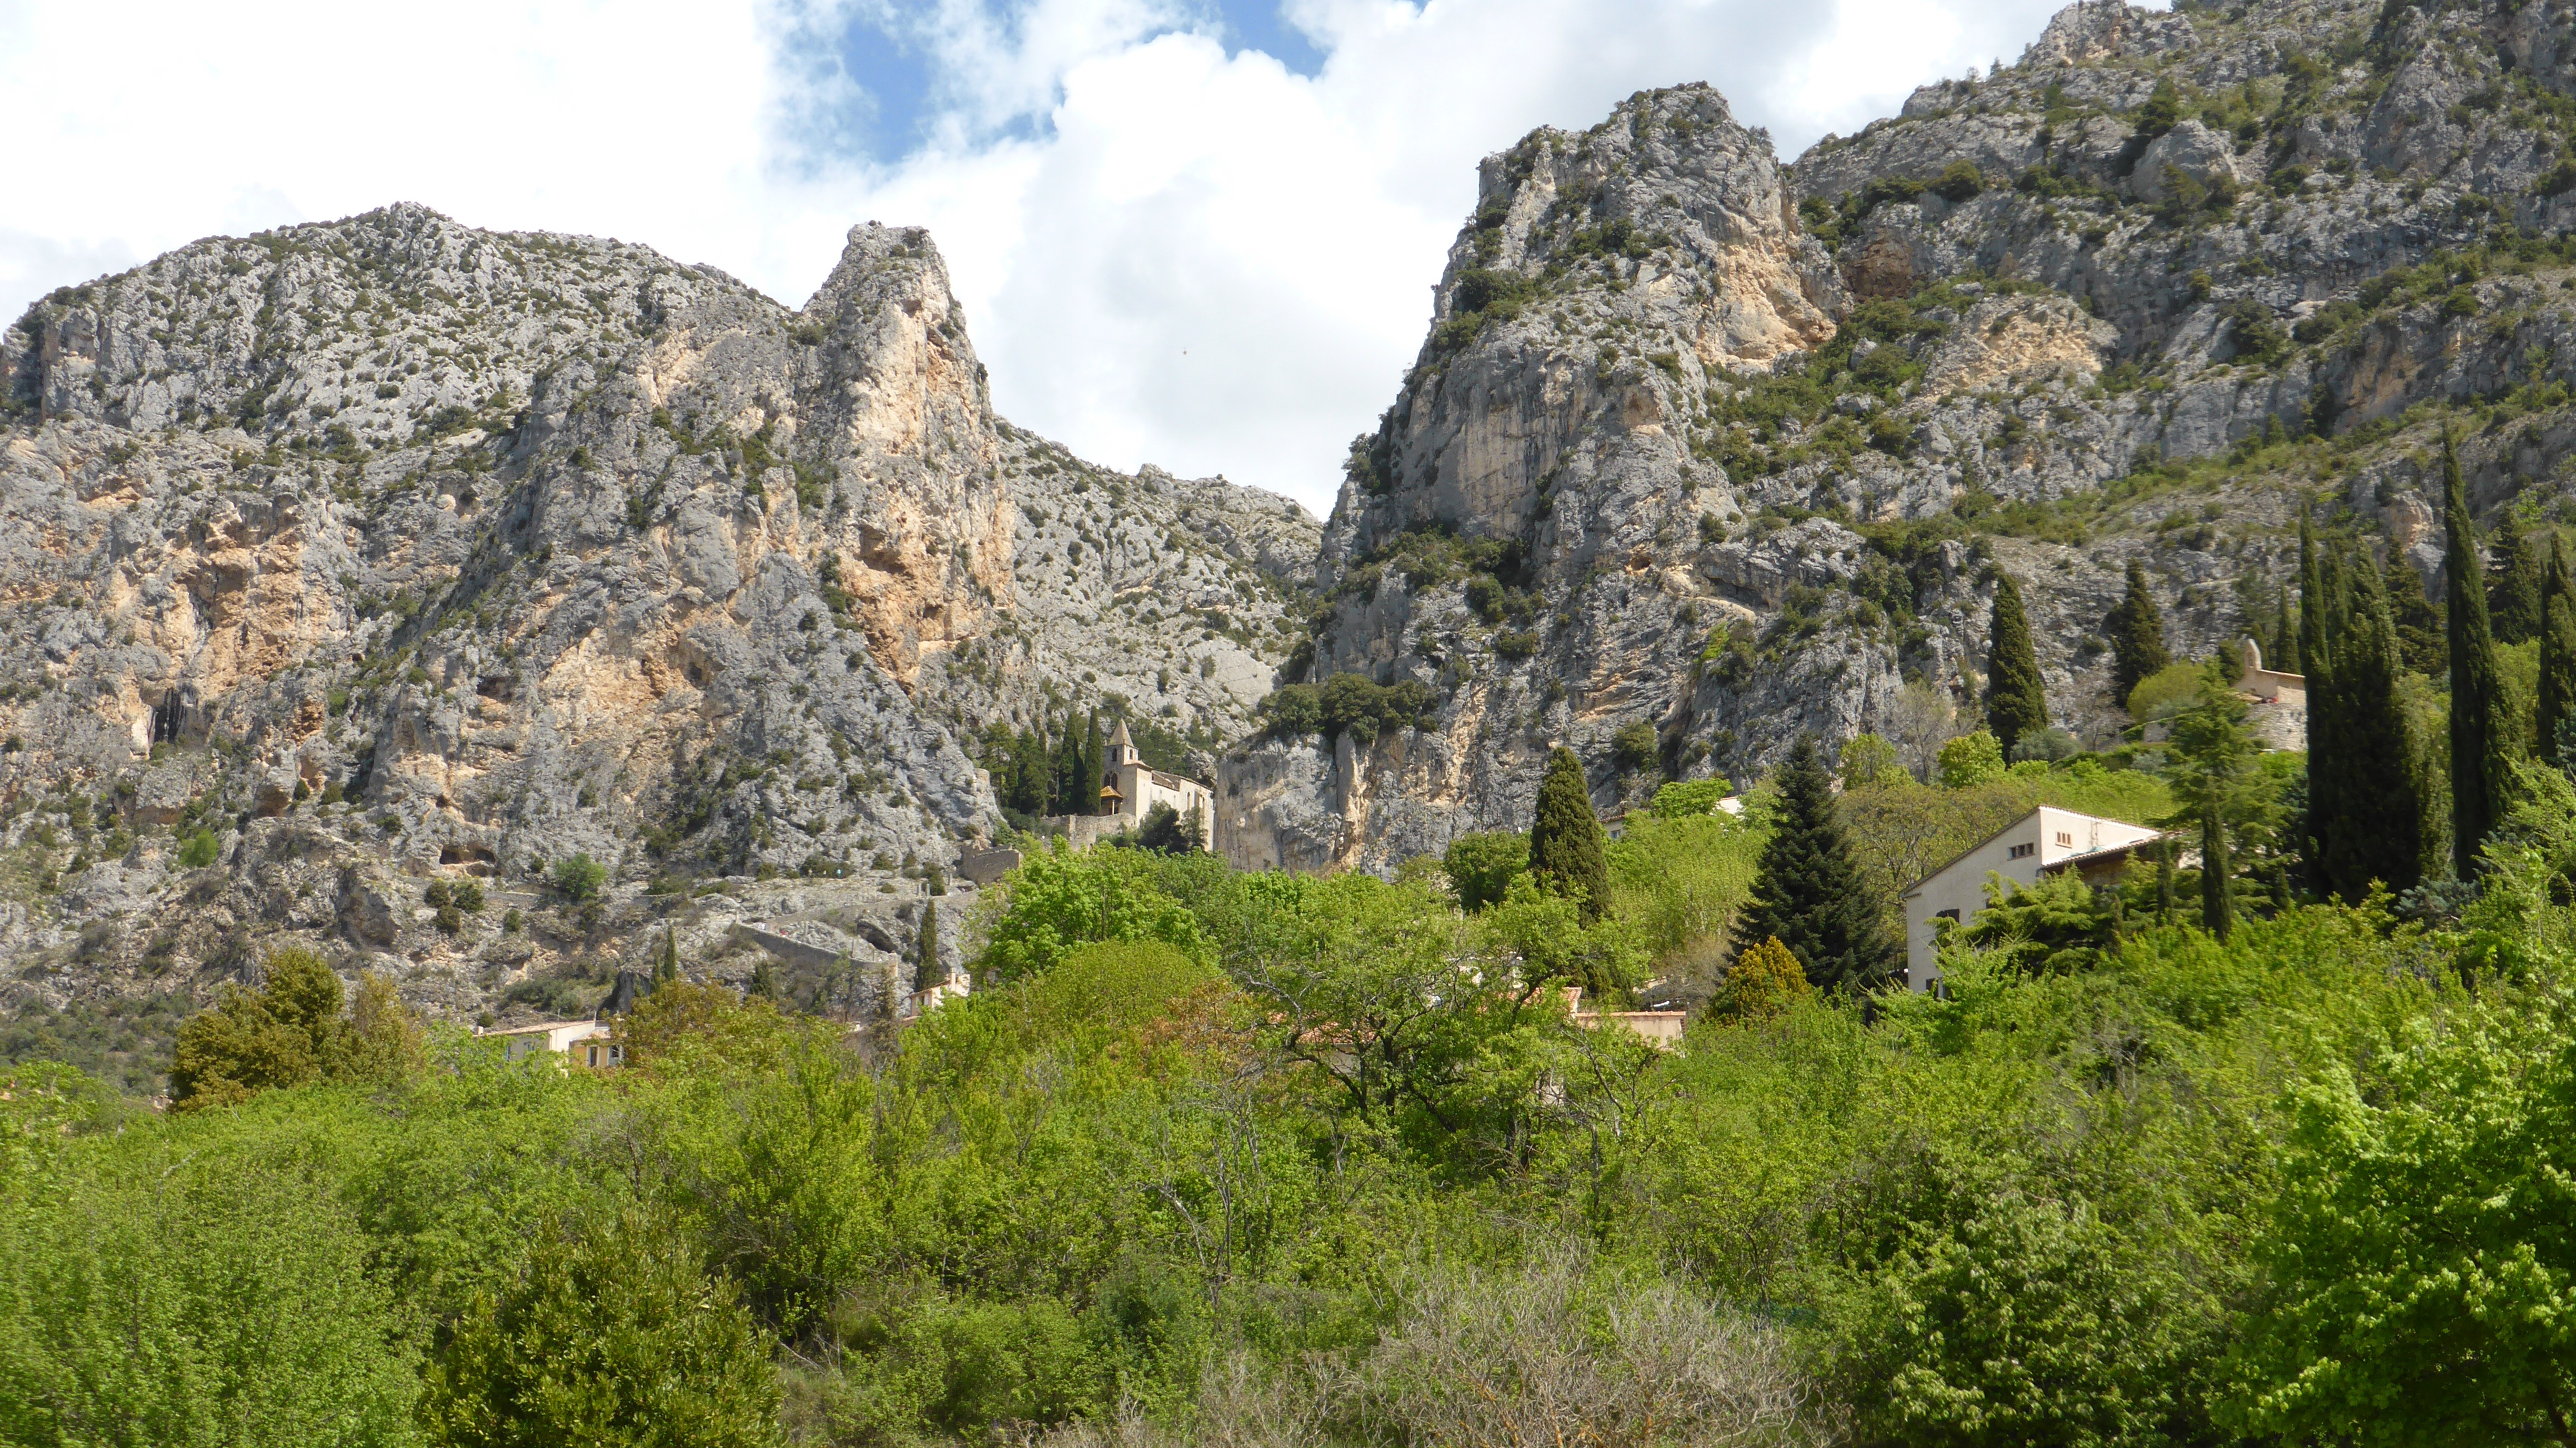
landscape, wilderness, mountain, light, trail, valley, mountain range, cliff, france, color, terrain, ridge, vegetation, ravine, plateau, provence, ecosystem, verdon, throat, mountainous landforms, moustiers